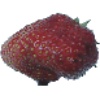
Label: Strawberry Wedge 1